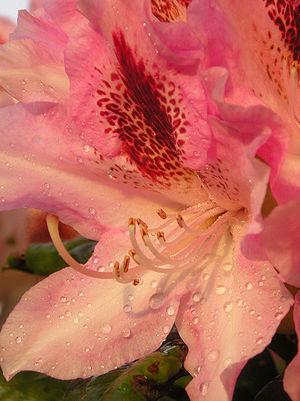
Rhododendron fleur photographié à la tombée. Italiano: Fiore di rododendro fotografato al tramonto.